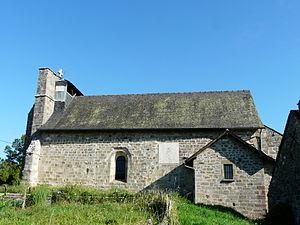
Le côté sud de l'église Notre-Dame-de-la-Nativité, La Feuillade, Dordogne, France.
La Feuillade est une commune française située dans le département de la Dordogne, en région Nouvelle-Aquitaine.